Kill the DJ

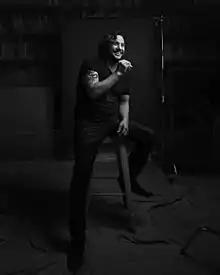
Samuel Bayer, the band's longtime collaborator, directed the music video.

The accompanying music video for "Kill the DJ" was directed by Green Day's longtime collaborator Samuel Bayer, who previously directed the clip for the band's previous single, "Oh Love", and all the videos for their album "American Idiot" (2004). The band announced the release of the clip with a teaser video which was uploaded to their YouTube channel on August 29, 2012. The teaser video featured several scenes from the video and a brief sample of the ending of the track. The full video premiered on September 4, 2012. The video starts with a black-and-white clip of the band riding motorcycles through a desert and finding their way into a nightclub. The band members walk through the club while others dance. As they perform in the club, two young women fight and some bottles are broken. Near the end, several dancers have a "bloodbath"; they are depicted with blood on their faces and clothes while they continue to dance.